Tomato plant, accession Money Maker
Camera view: bottom (45 deg); turntable rotation: 210 degrees
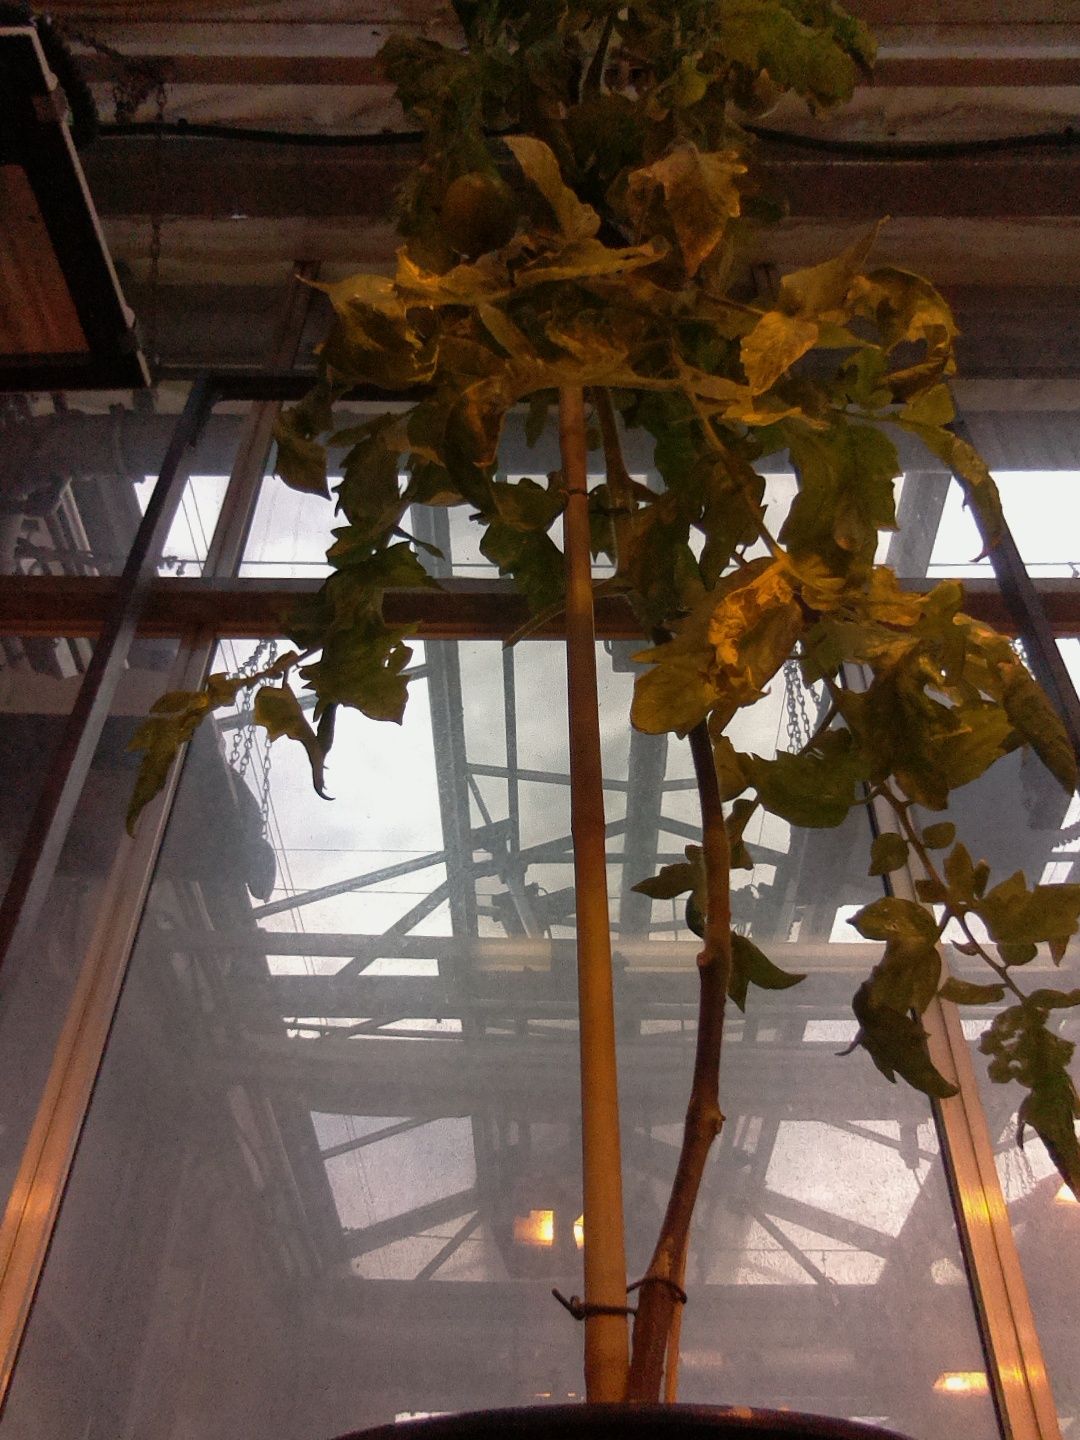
BBCH growth stage 78: 80% -90% of final fruit size